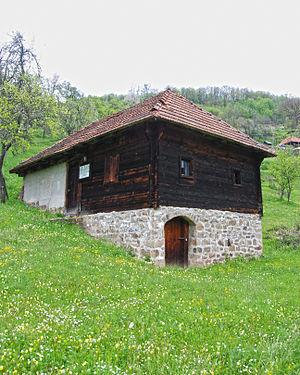
Les monuments culturels protégés constituent une catégorie de monuments de Serbie inscrits sur une liste de monuments bénéficiant de la protection de l'État. Il s'agit d'une troisième catégorie de monuments protégés classés, par leur importance, après les monuments culturels d'importance exceptionnelle et les monuments culturels de grande importance.
Cet article recense les monuments culturels du district de Moravica en Serbie.
Devići est un village de Serbie situé dans la municipalité d’Ivanjica, district de Moravica. Au recensement de 2011, il comptait 155 habitants.